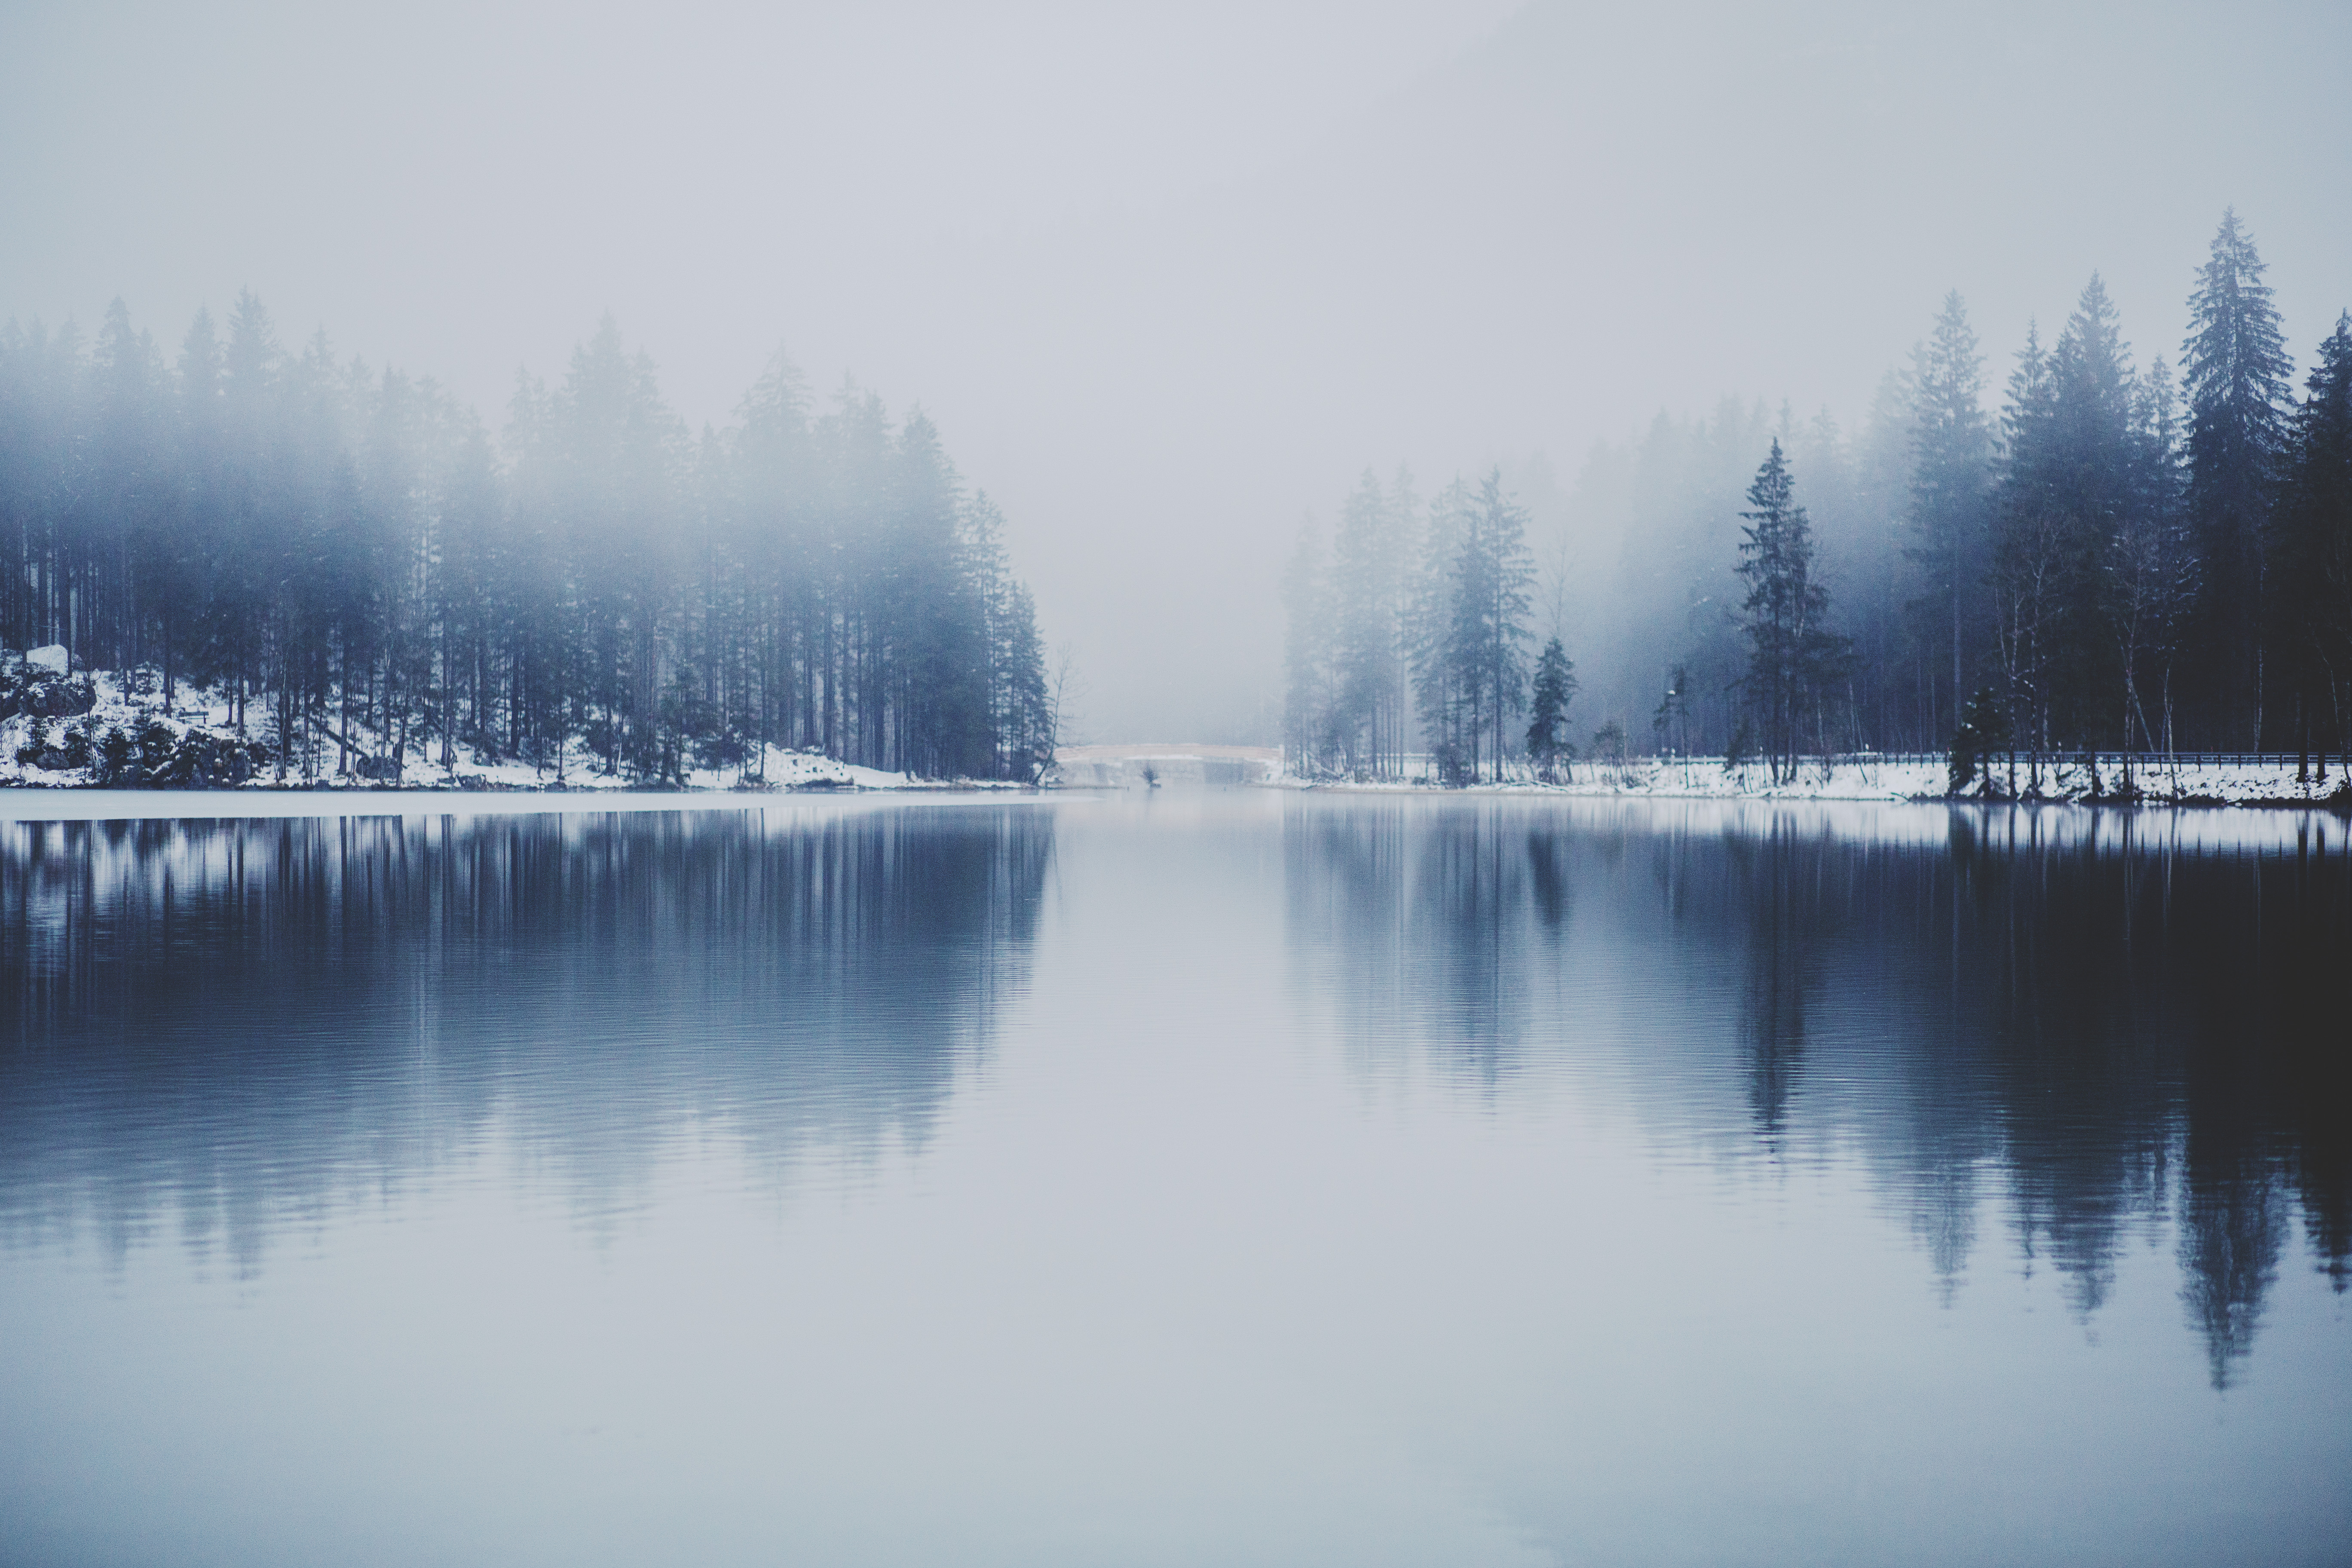
water, nature, forest, mountain, snow, cold, winter, cloud, fog, mist, sunlight, morning, lake, dawn, river, dusk, ice, reflection, weather, reservoir, season, trees, loch, freezing, atmospheric phenomenon